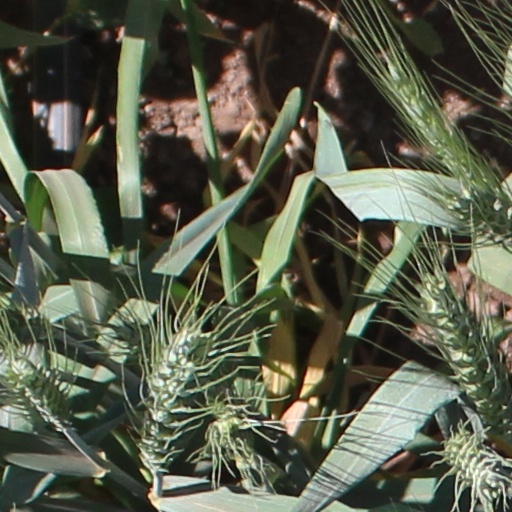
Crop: wheat